The Running Horse

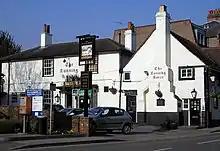
The Running Horse

The Running Horse is a Grade II* listed pub in the town of Leatherhead, Surrey, England. Dating back to 1403, on the bank of the River Mole, the Running Horse is located in one of the oldest buildings in Leatherhead.